Vincenzo Bellini

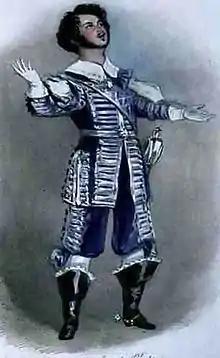
Rubini as Arturo in "I Puritani", Paris 1835

When he arrived in Paris in mid-August 1833, Bellini had intended to stay only about three weeks, the main aim being to continue the negotiations with the Opéra which had begun on his way to London a few months earlier. While there was no agreement with Véron at the Opéra, the Théâtre-Italien made him an offer which, Bellini notes, he accepted because "the pay was richer than what I had received in Italy up to then, though only by a little; then because of so magnificent a company; and finally so as to remain in Paris at others' expense."